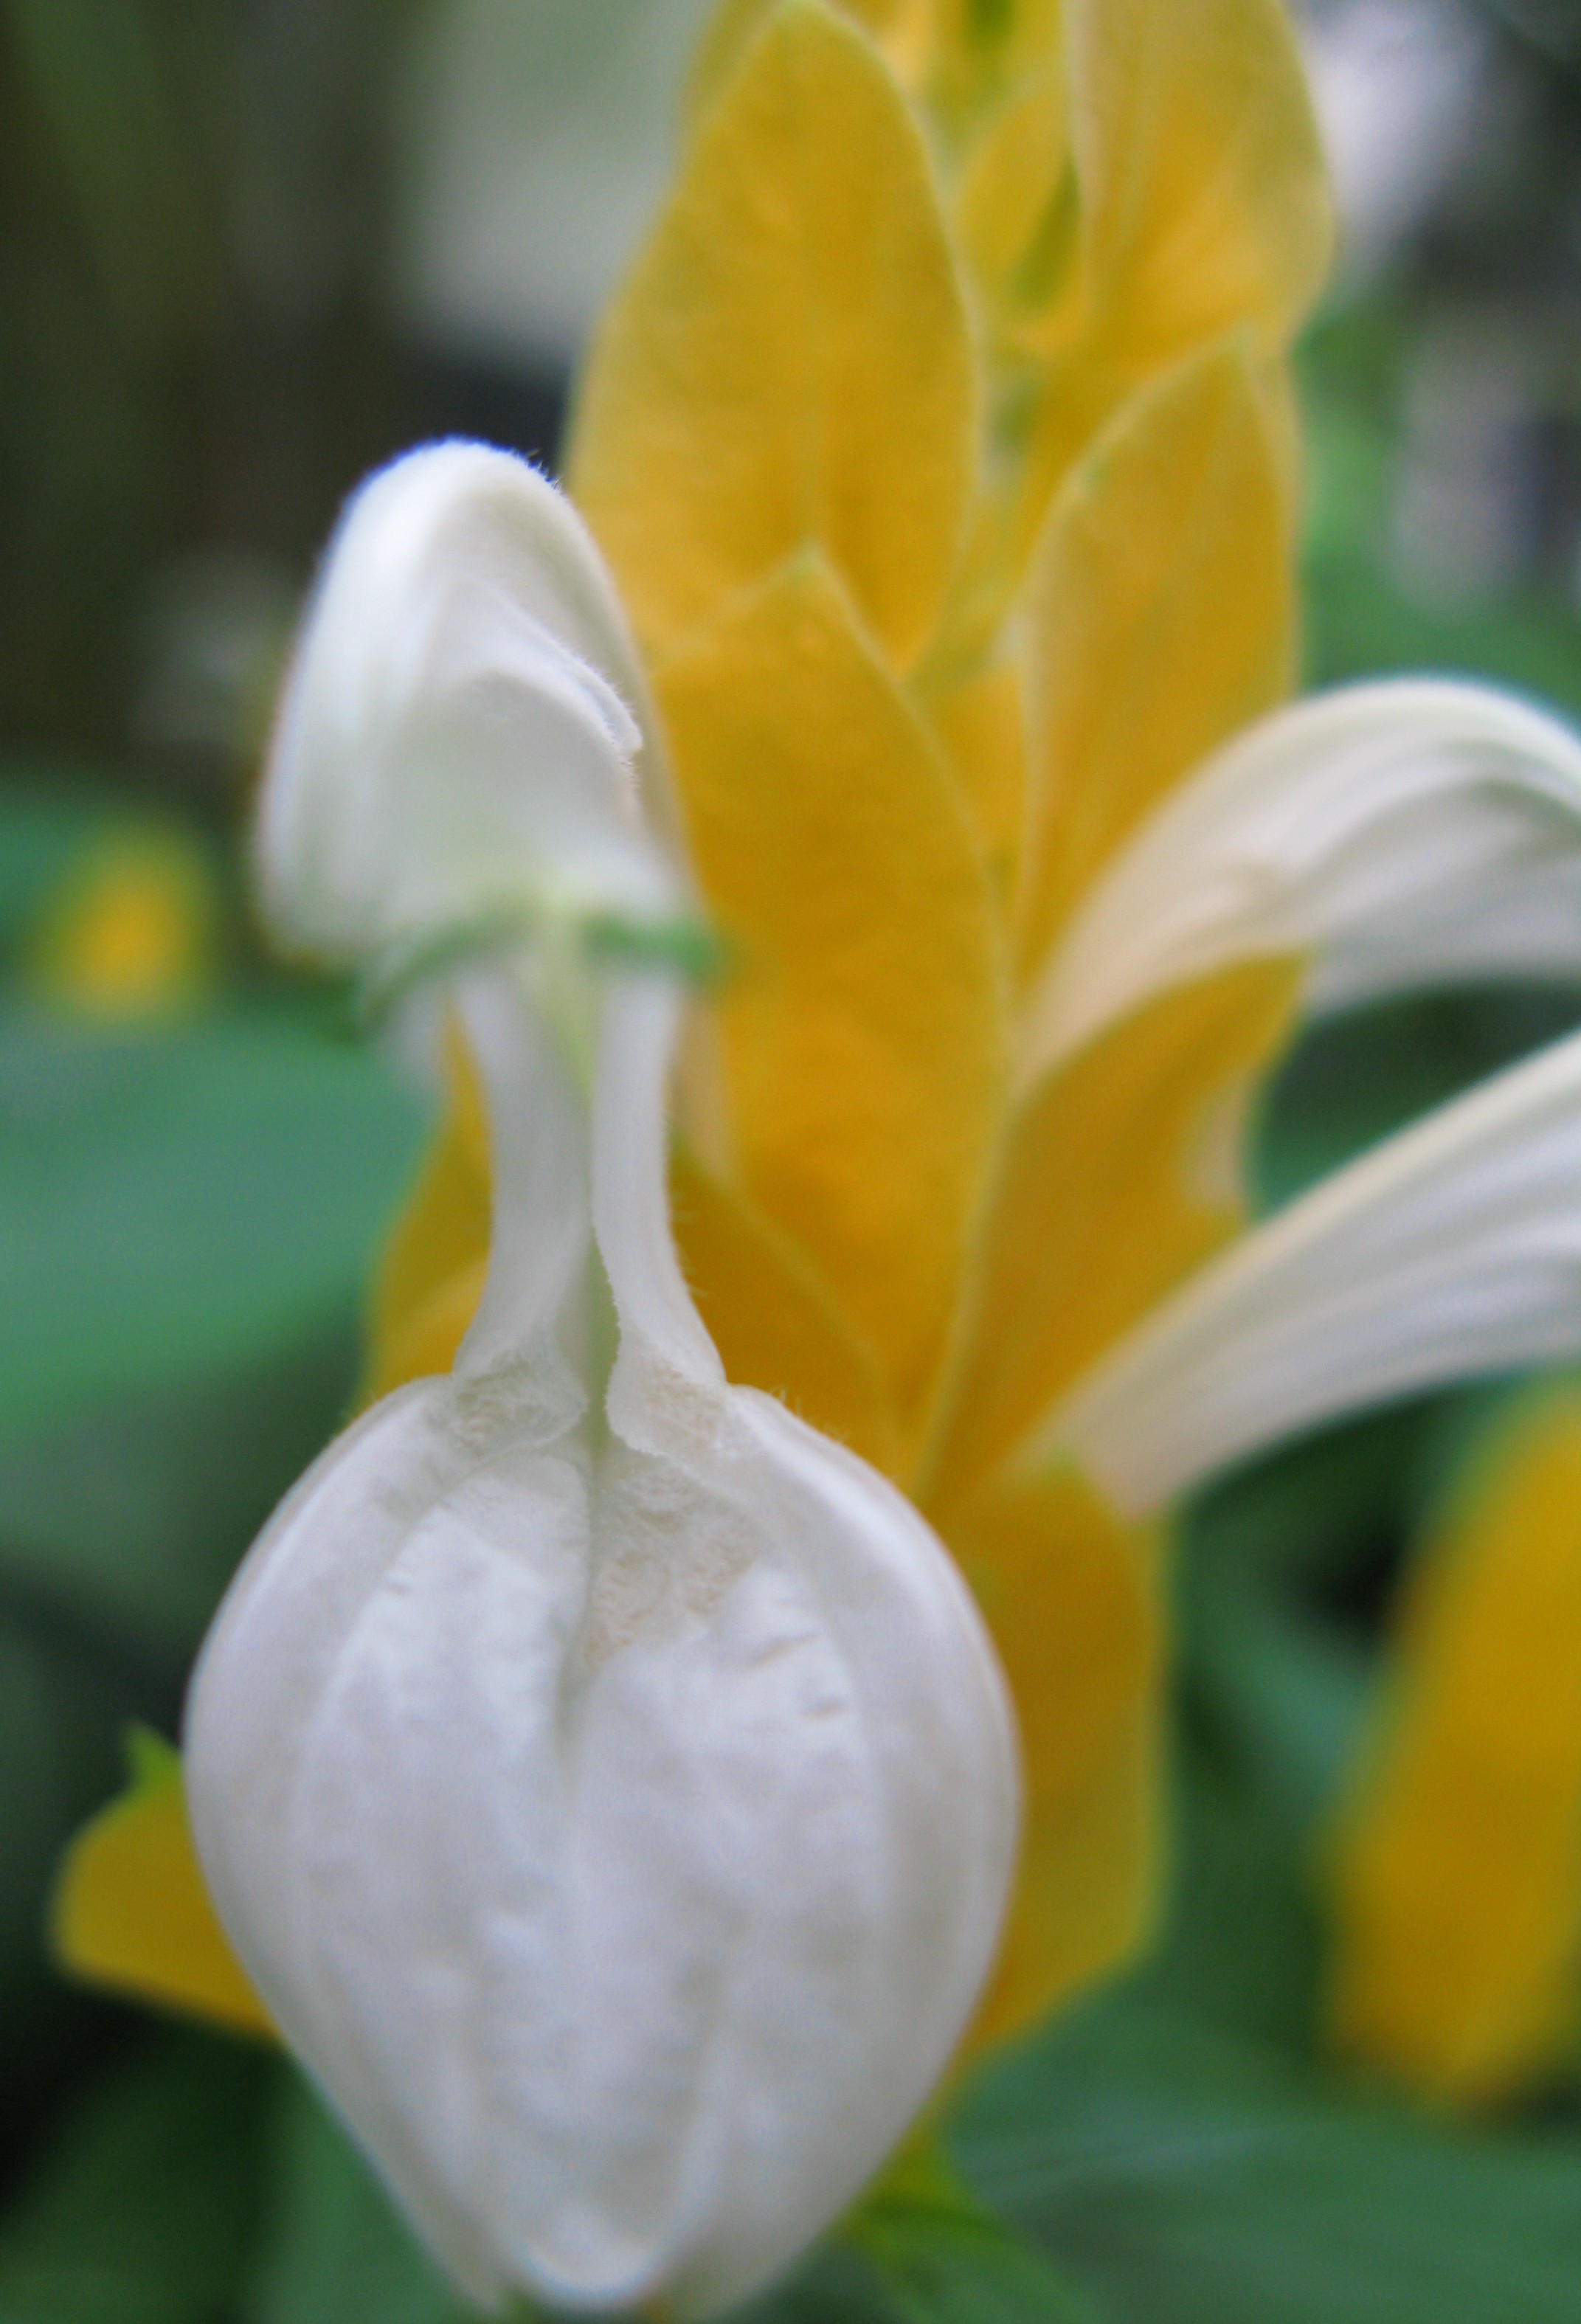
plant, white, flower, petal, high, botany, yellow, flora, cool image, eye, hires, flowerpicturesnolimits, hi, res, powershotg7, macro photography, flowering plant, land plant